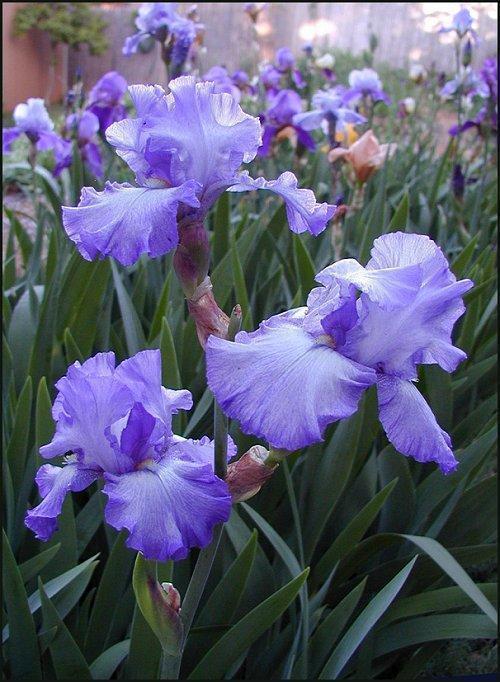
Flower: Iris